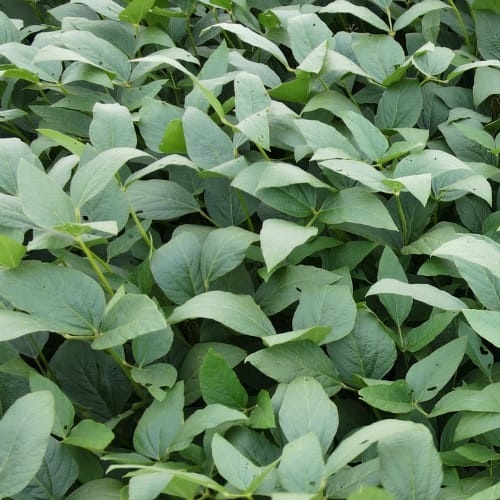
Label: Diabrotica_speciosa